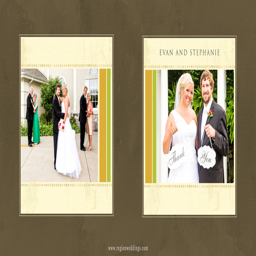
the front and back cover of a custom designed wedding day .